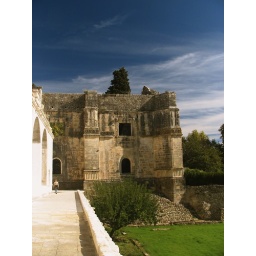
Another shot of the Chapter House. That's Tracey walking toward it. I love the sky in this shot.